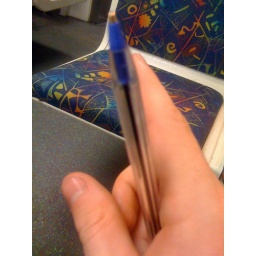
Right index digit straight, others loosely clenched about blue ink pen in train carriage